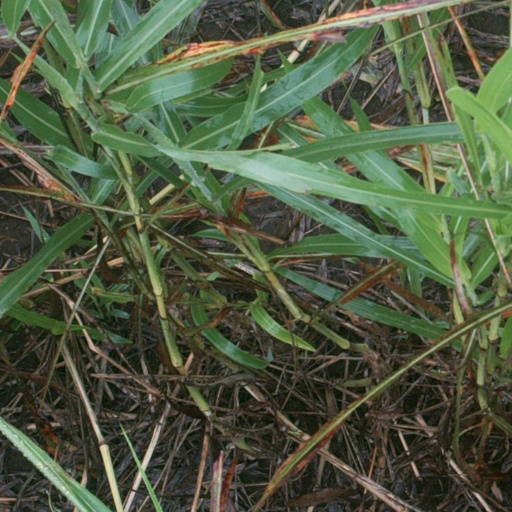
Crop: sorghum